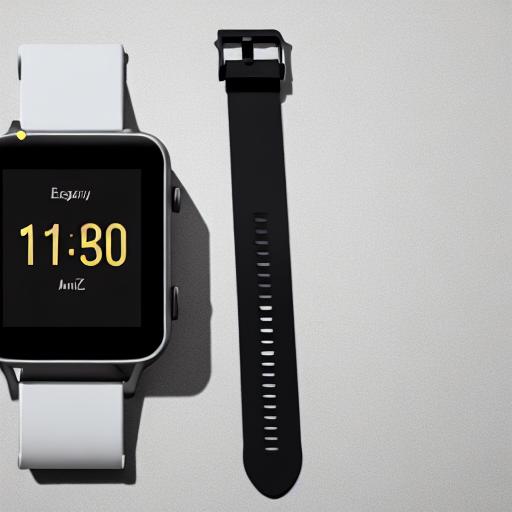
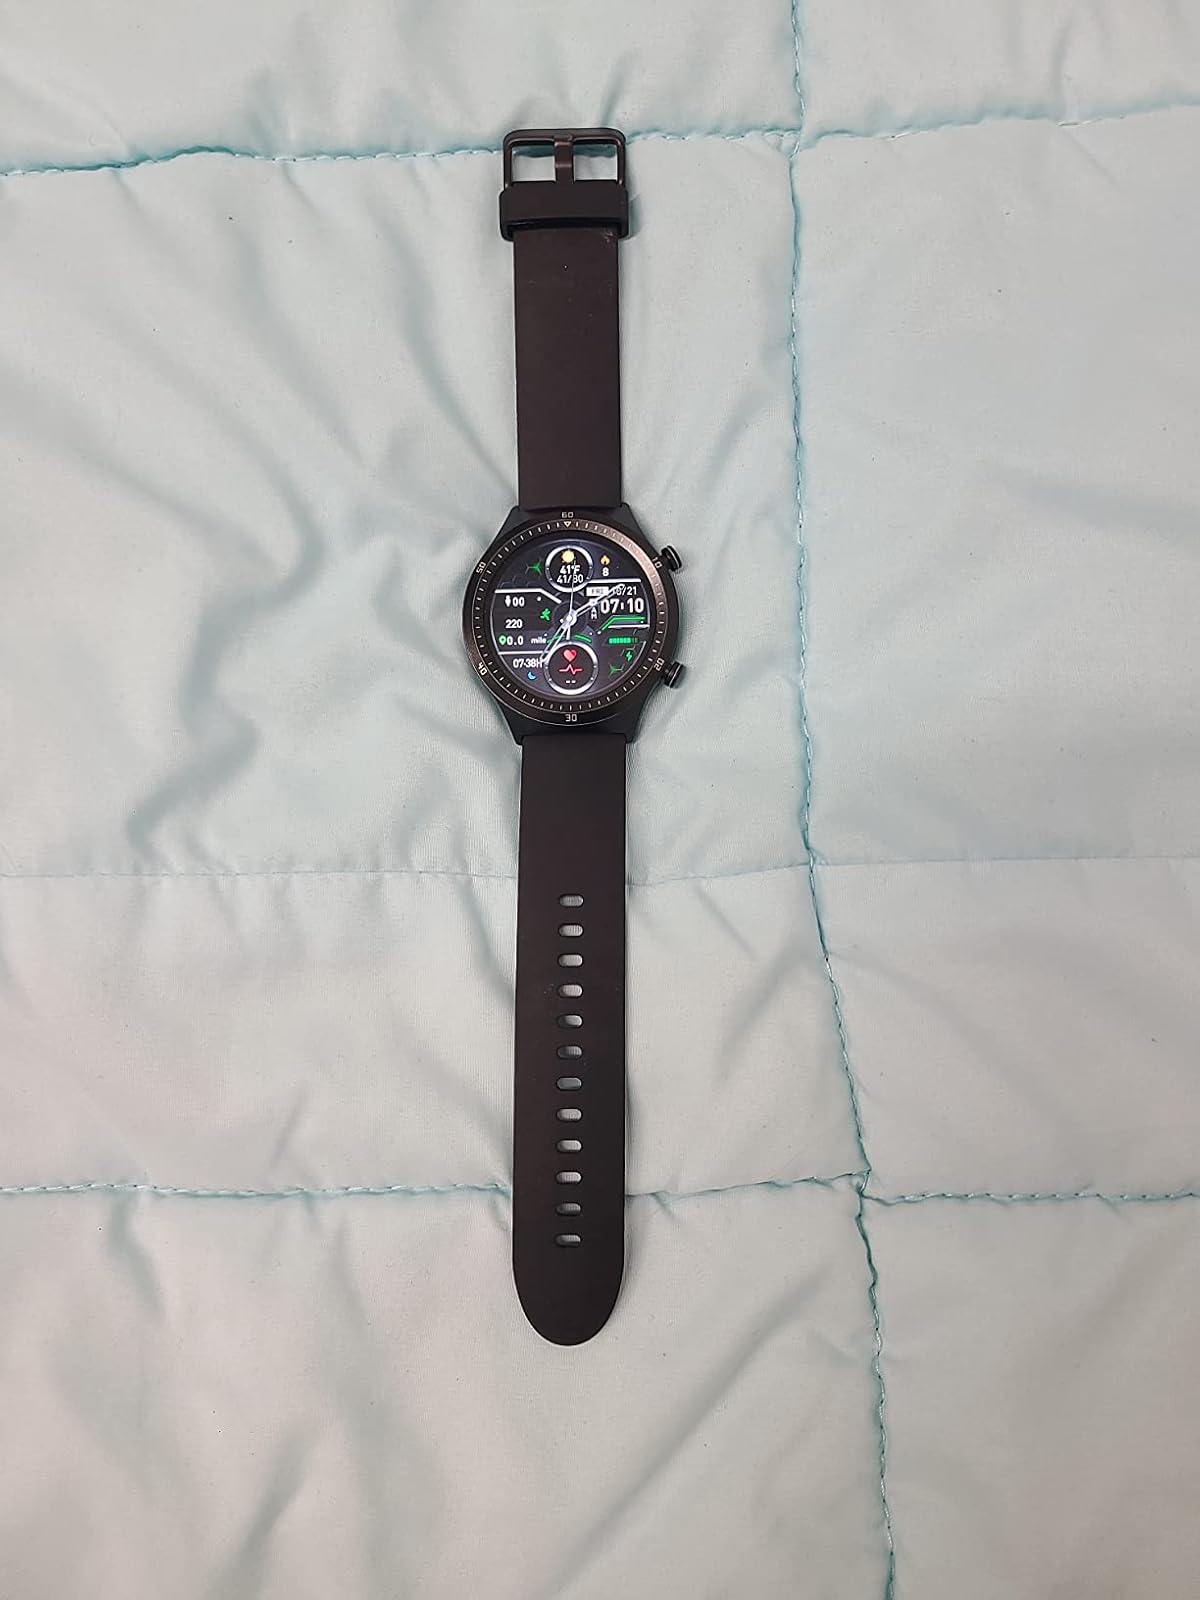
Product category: smartwatch
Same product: no